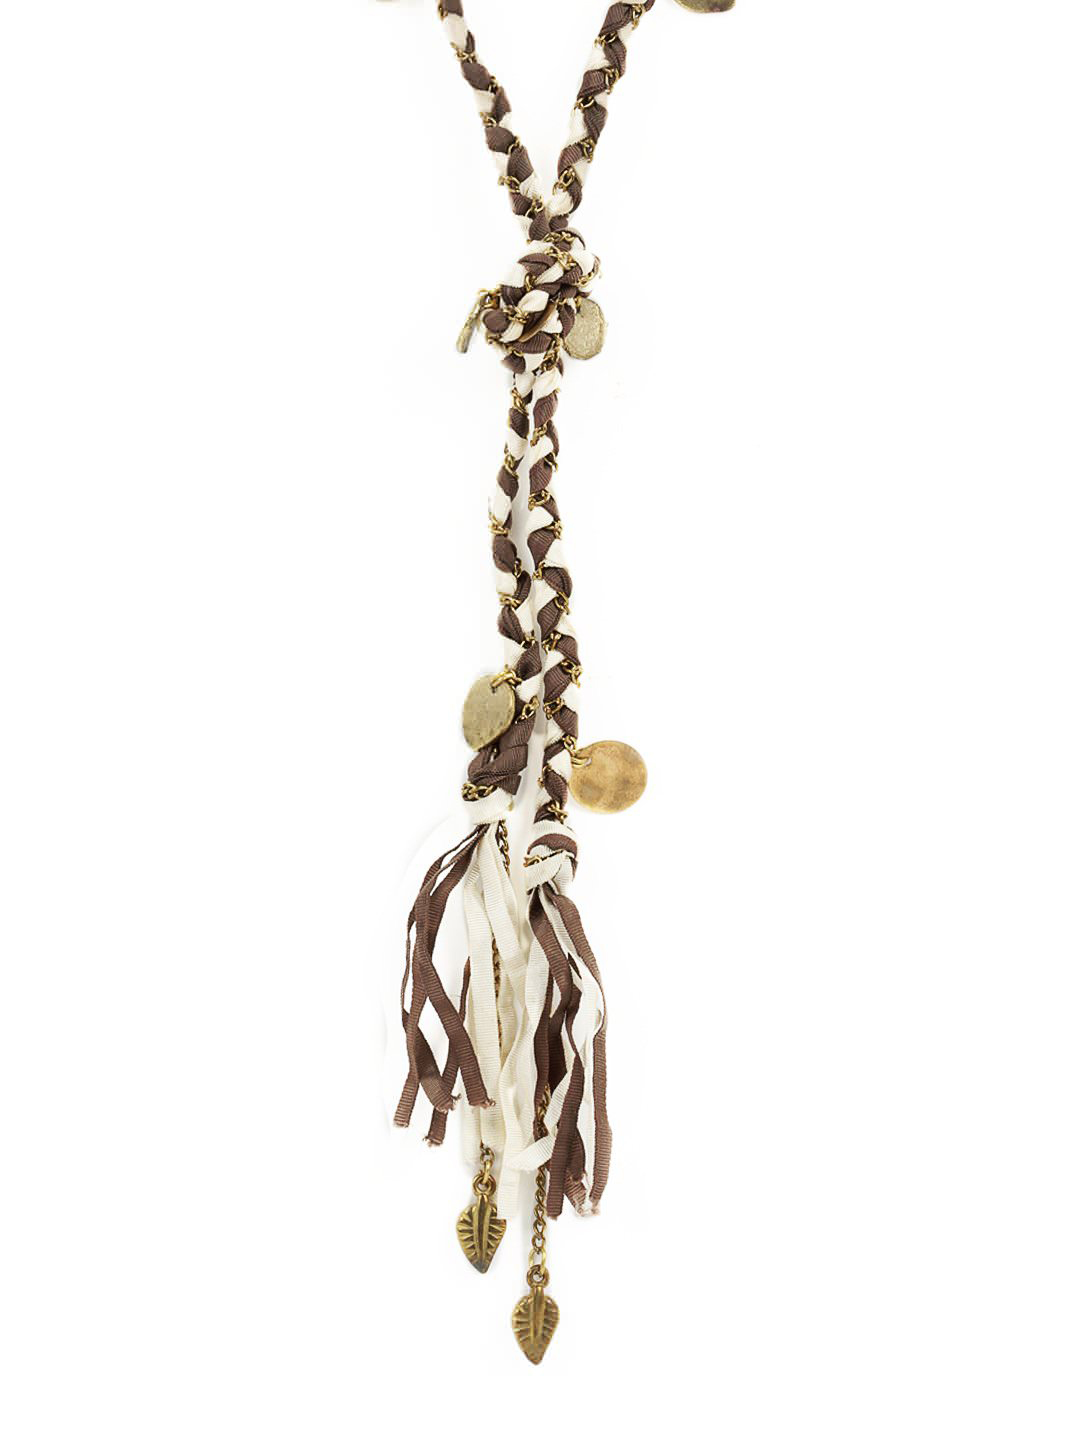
Adrika Brown Necklace
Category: Accessories / Jewellery / Necklace and Chains
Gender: Women
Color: Brown
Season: Winter 2015
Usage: Casual